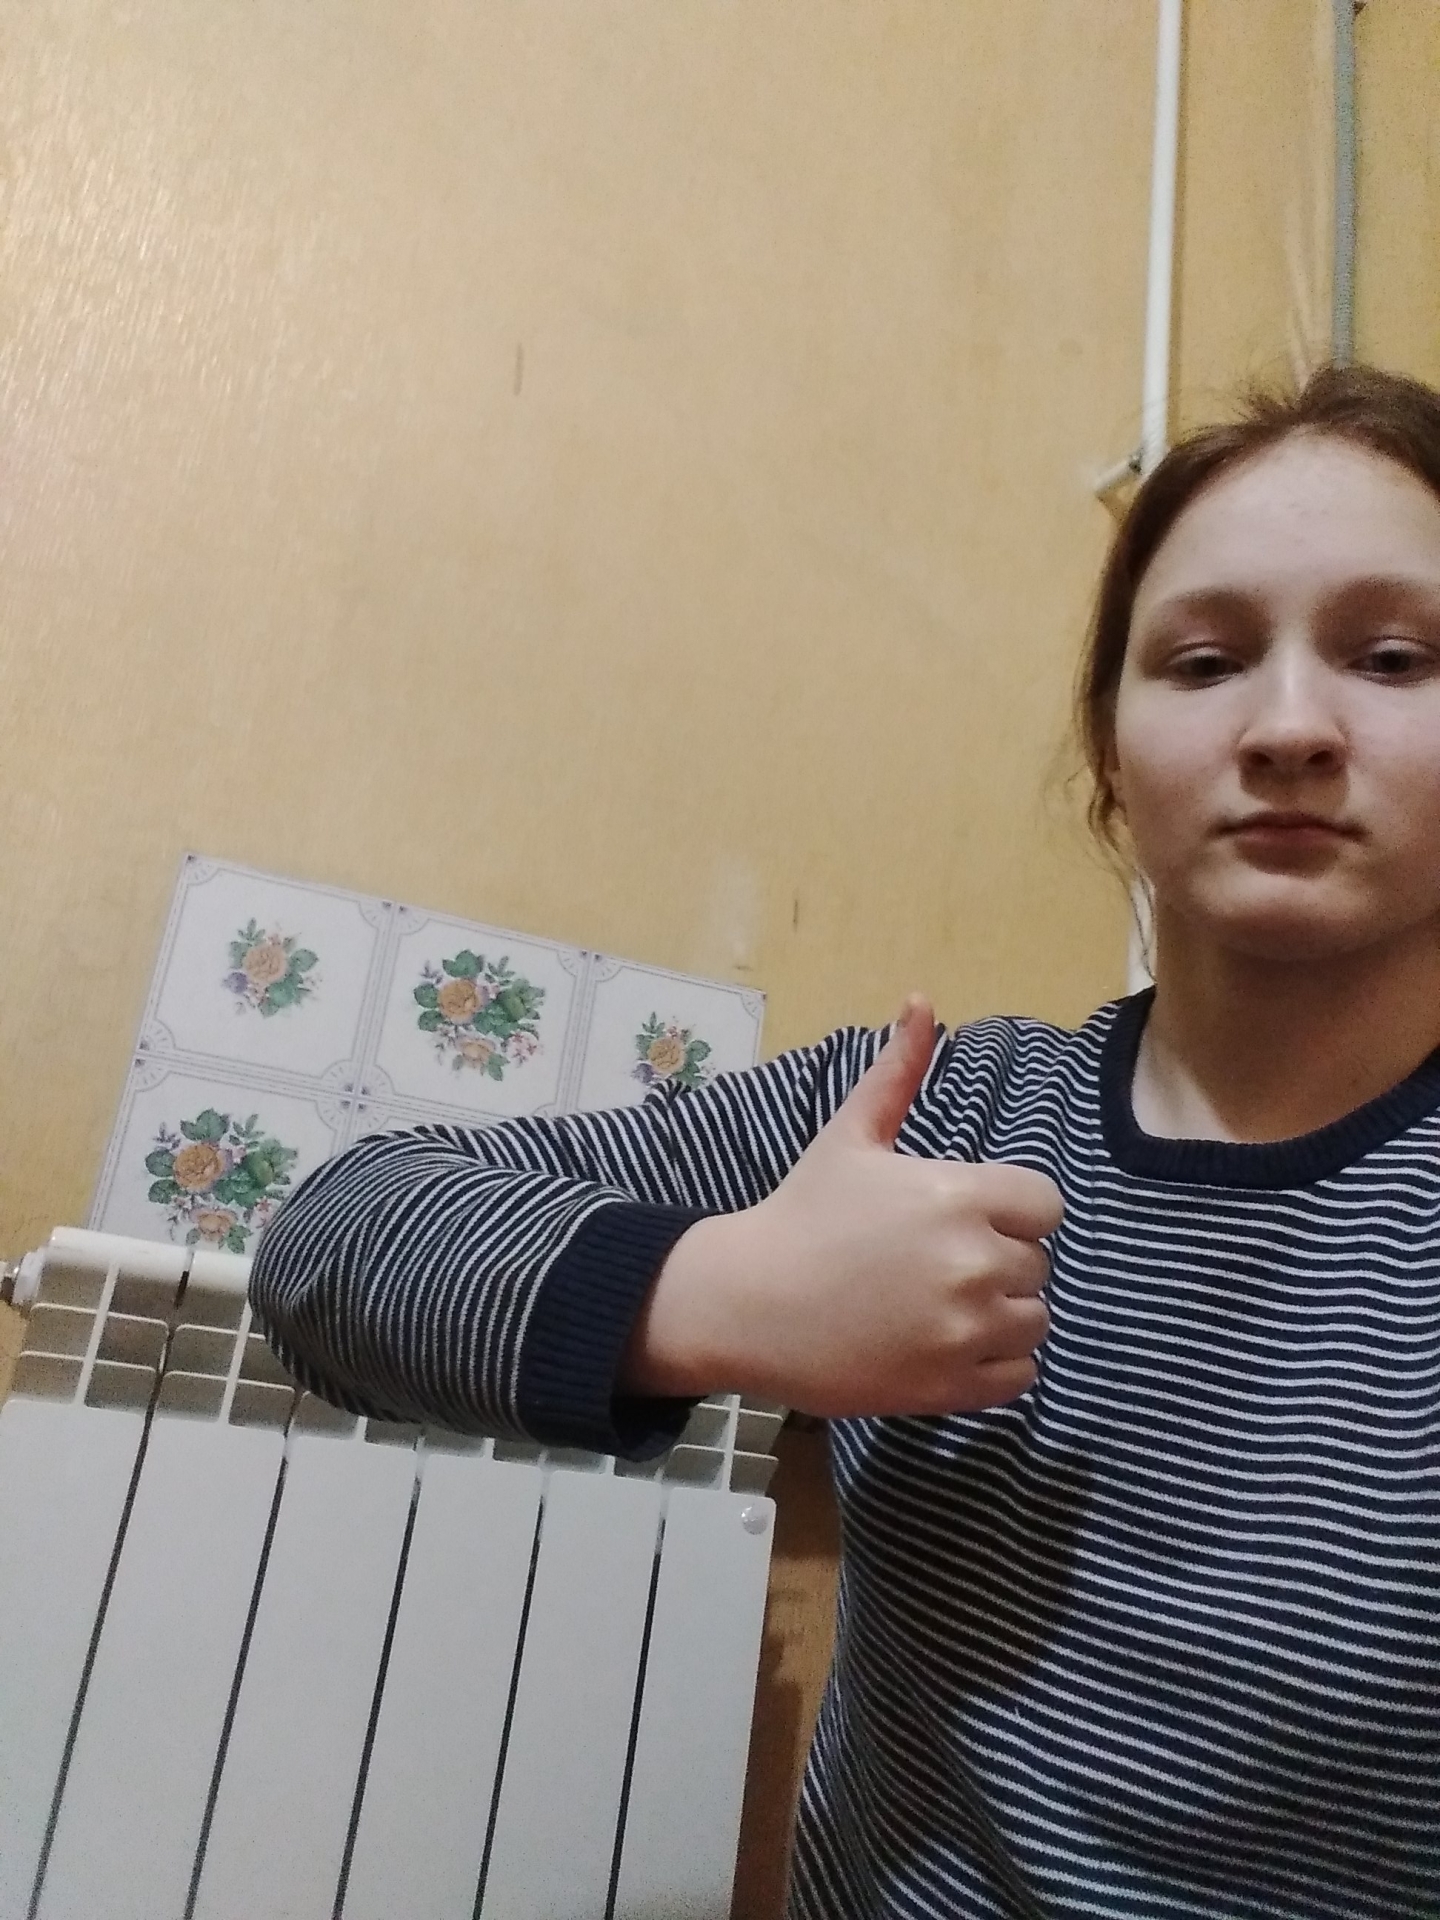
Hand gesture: like